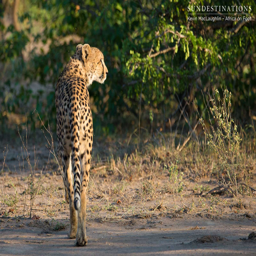
female cheetah walking in the morning sun